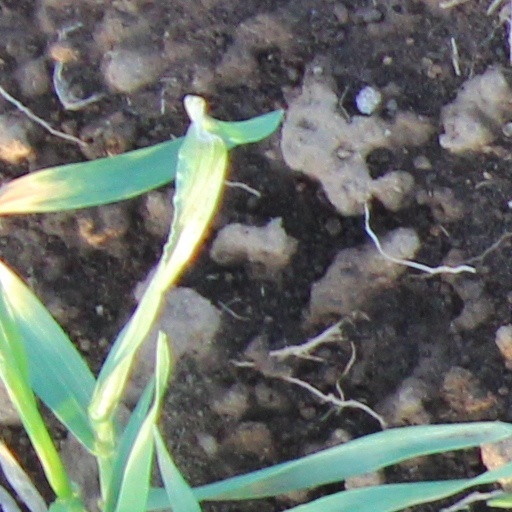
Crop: wheat